Goan Catholics

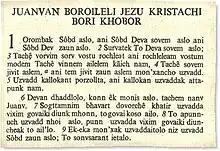
Opening verses in the "Prologue" of the Gospel of John in Konkani. Goan Catholics employ the Roman script for their religious and secular writings in Konkani.

Goan Catholics speak the Konkani language which is key to the community's identity. Konkani is an Indo-Aryan language belonging to the Indo-European family of languages, which is spoken predominantly on the west coast of India. According to linguists this dialect is largely derived from Maharashtri Prakrit and is similar to Bengali in terms of pronunciation. This dialect has a significant infusion of Marathi and Kannada loanwords. The "Ethnologue" identifies this dialect as the "Goan" dialect. The Goan Catholic dialect is written in the Roman script. Portuguese influence can be seen in the dialect's lexicon and syntax. 1,800 Portuguese lexical items are found in the Goan Catholic dialect. The syntactic patterns adopted from Portuguese include mostly word order patterns, such as the placement of the direct and the indirect object and of the adverb after the verb, the placement of the predicate noun after the copula, and the placement of the relative or reduced relative clause after the head noun. There are, however, some transformations as well among these patterns. Such syntactic modification is most evident in this particular dialect. It is observed only in the written word and in formal speech such as sermons. In recent times, more and more periodicals have abandoned the Portuguese syntactic patterns. The dialect is significantly different from the dialect spoken by the Hindu Goans not only with respect to Portuguese influence, but also with respect to grammatical and lexical characteristics.